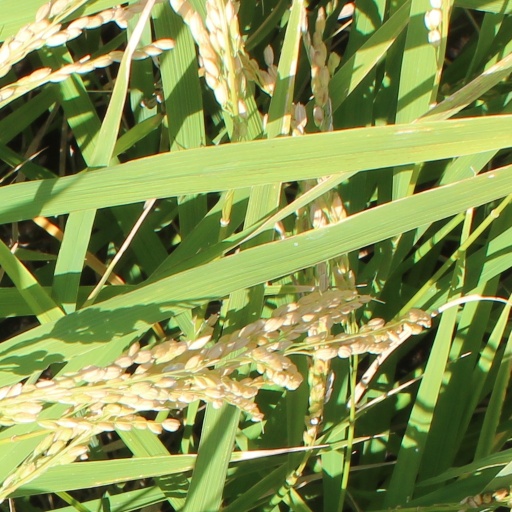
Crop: rice